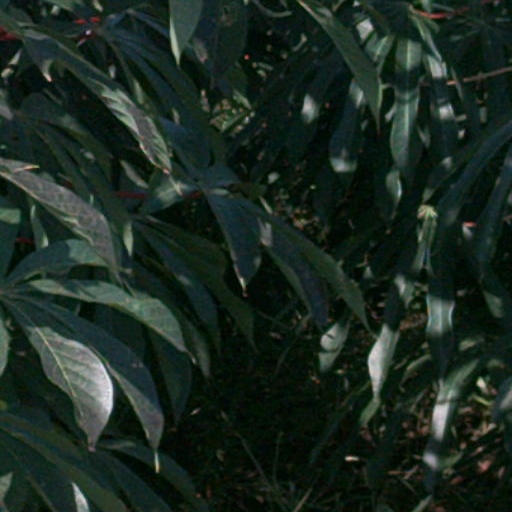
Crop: cassava